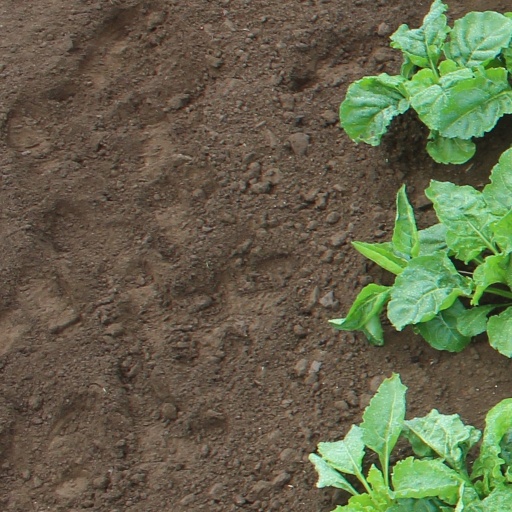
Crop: sugar beet